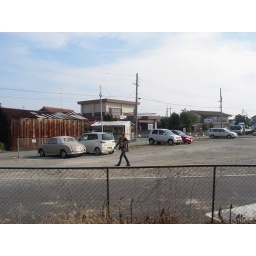
random view from a train window somewhere in Japan